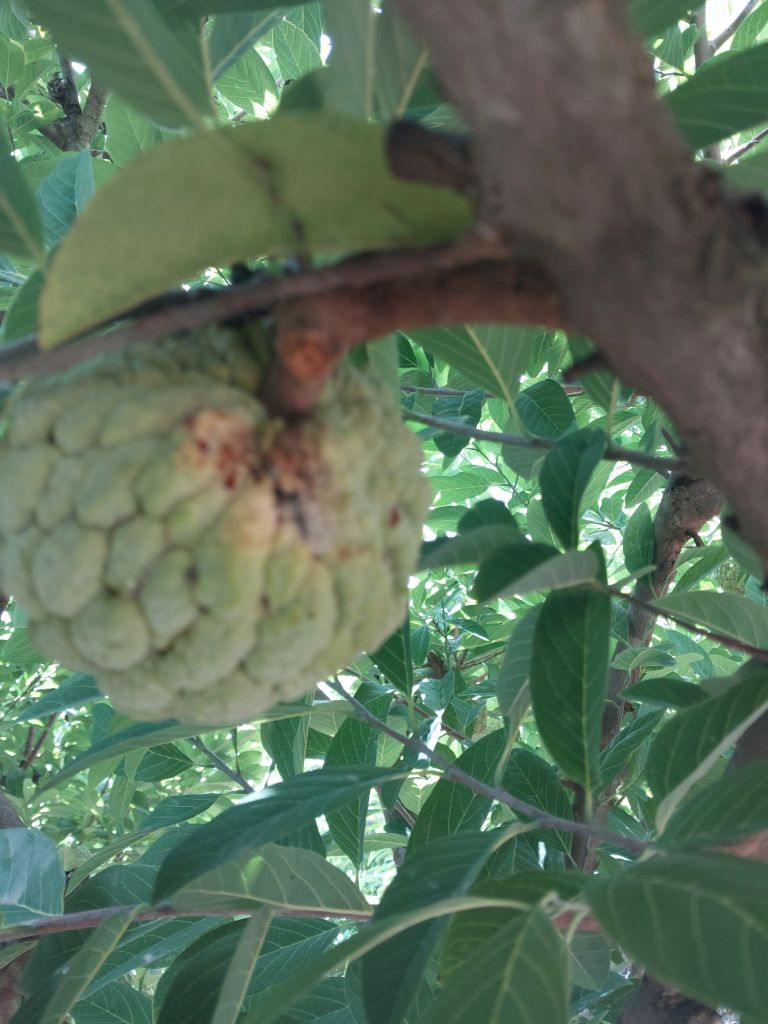
Disease label: Athracnose